Belgrade offensive

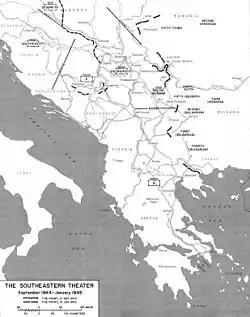
Map of the Balkan military theater during September 1944 – January 1945.

In August 1943, the German Wehrmacht had two army formations deployed in the Balkans: Army Group E in Greece and the 2nd Panzer Army in Yugoslavia and Albania. Army Group F headquarters ( Maximilian von Weichs) in Belgrade acted as a joint high command for these formations, as well as for Bulgarian and Quisling formations.